Junius Wallace Jones

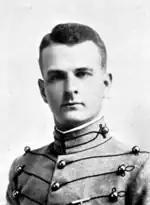
At West Point in 1913

Jones came from a family with a military tradition. Jones descended directly from three soldiers, Samuel Jones, Thomas Jackson, and Samuel Hilton, who served in the Revolutionary War with General Francis Marion, known as "the swamp fox". His grandfather, John Welch Jones, was in the Mexican–American War and served the army of the Confederate States of America as captain of a company of cavalry, the Plains Cavalry, which he organized. Jones received private primary and secondary education. He was attending Louisiana State University in his junior year when he received an appointment to the United States Military Academy at West Point, New York, which he entered on March 1, 1909. Jones graduated in 1913 with a bachelor of science degree.